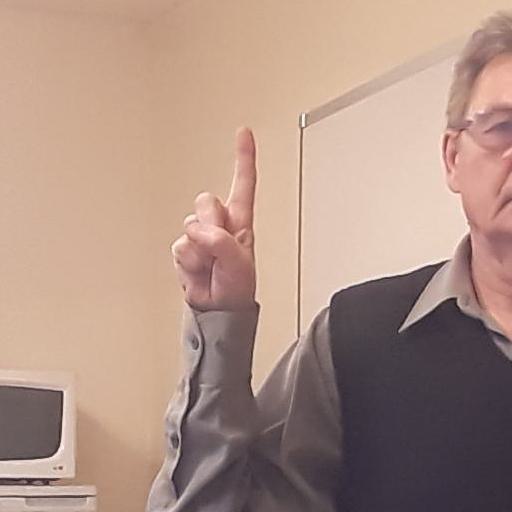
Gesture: one